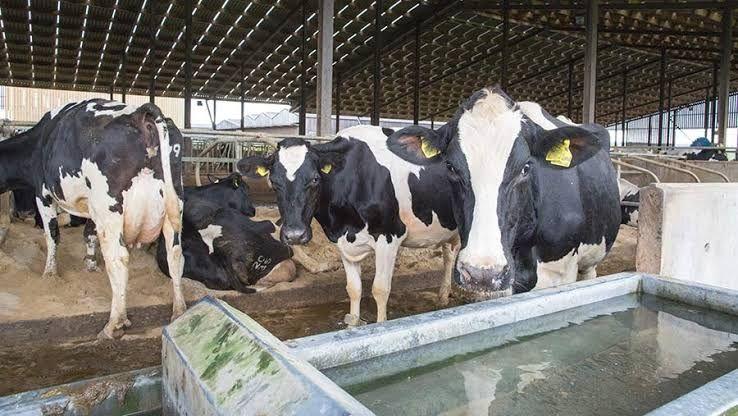
Ng'ombe hawa wengi wako kwenye kundi lao. Pia, mbele yao kuna maji ambayo wanayanywa. Kuna ng'ombe mmoja ambaye amelala chini, huku wengine wamesimama wakiangaliana tu.